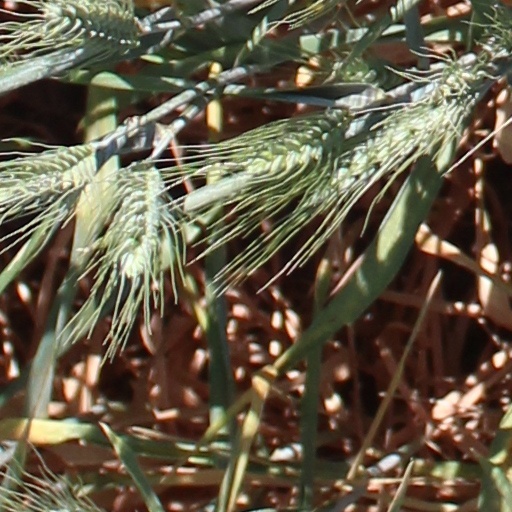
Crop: wheat